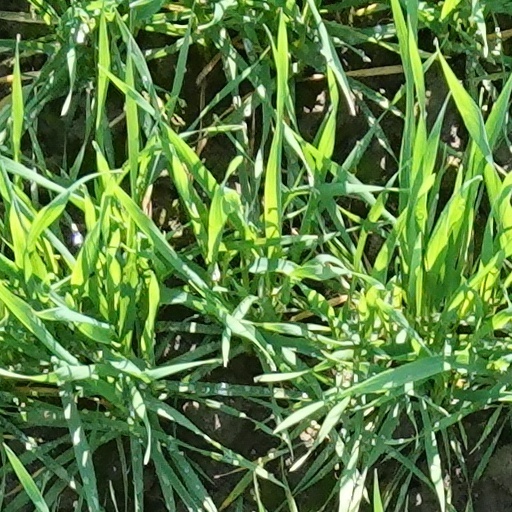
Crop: wheat